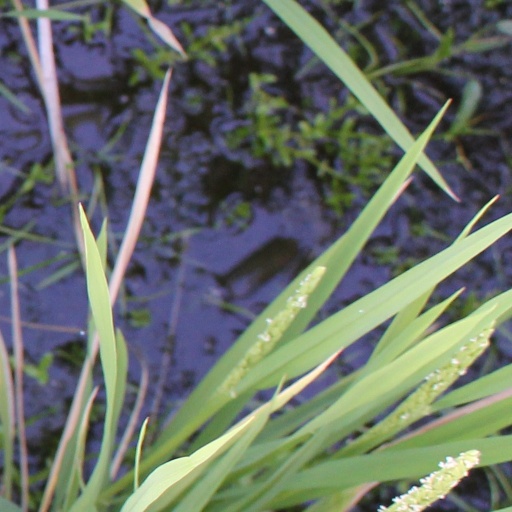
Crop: rice